Boveney Lock

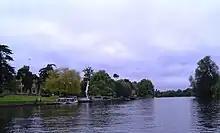
Above Boveney Lock, with Oakley Court on the left

On the Buckinghamshire bank the land towards Dorney is open fields with Dorney Lake behind. On the Berkshire bank the river passes Bush Ait which is at the entrance to Clewer Mill Stream. There are houses at Dedworth, a caravan park and Windsor Marina before Oakley Court, home of many Hammer horror films. Upstream is Queens Eyot, owned by Eton College, opposite Bray Marina. York Stream then joins the river from "The Cut" on the southern bank. Summerleaze Footbridge here was built as a gravel conveyor for the building of Dorney Lake and is now a pedestrian bridge. Monkey Island is a short way upstream and then the M4 Bridge crosses the river a little way below Bray Lock.